The Burghers of Calais

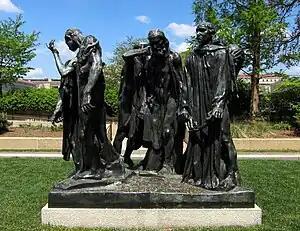
Cast in the Hirshhorn Sculpture Garden, Washington, D.C.

The 1895 cast of the group of six figures still stands in Calais. Other original casts stand at: